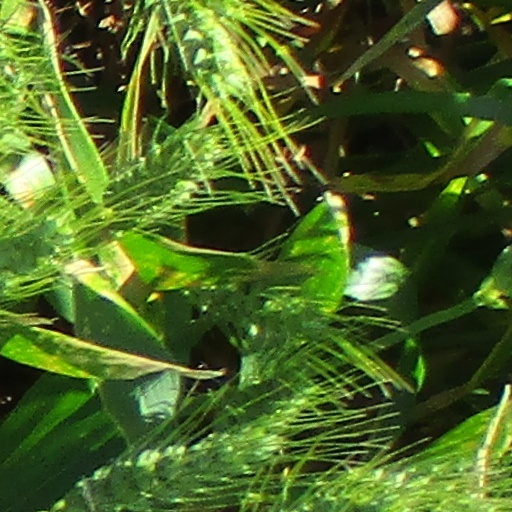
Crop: wheat